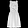
Label: Dress